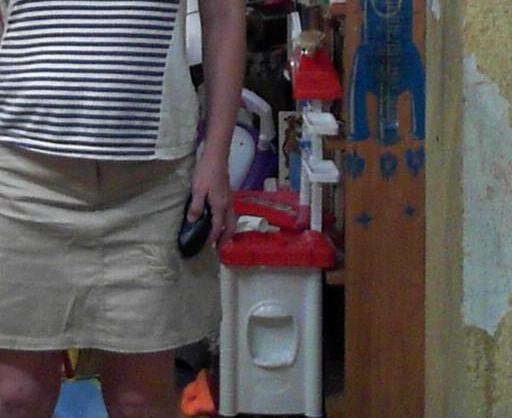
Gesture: no_gesture